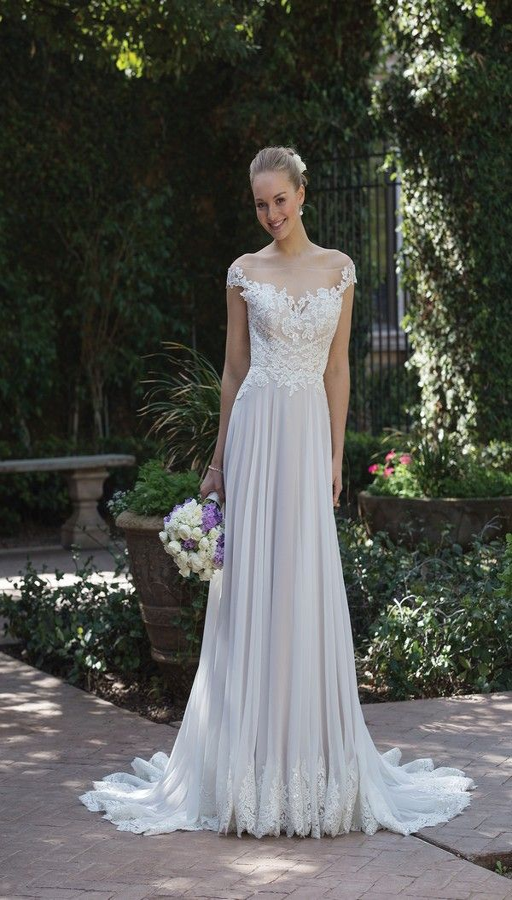
garment from the sincerity bridal ss18 collection